Xlinks Morocco–UK Power Project

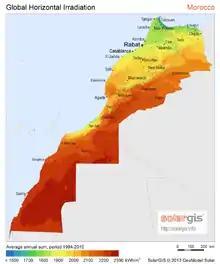
Solar resources in Morocco and Western Sahara

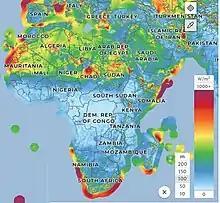
Wind Power Density in Africa

The wind and solar farms will be located in the Guelmim-Oued Noun region of Morocco. The region has excellent generating characteristics: